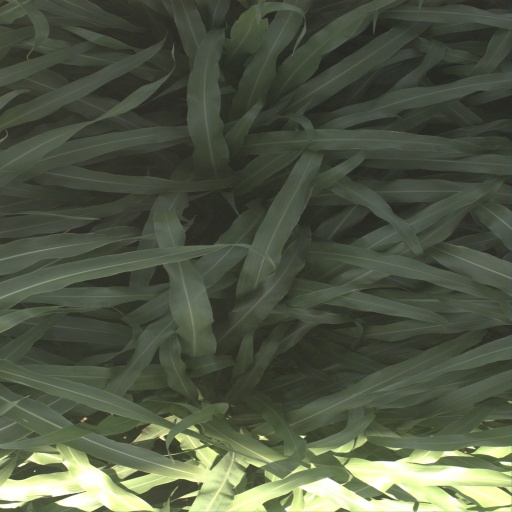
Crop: sorghum